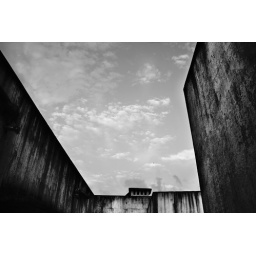
Through a grilled window near a bathroom